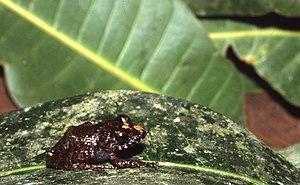
Pristimantis minutulus est une espèce d'amphibiens de la famille des Craugastoridae.